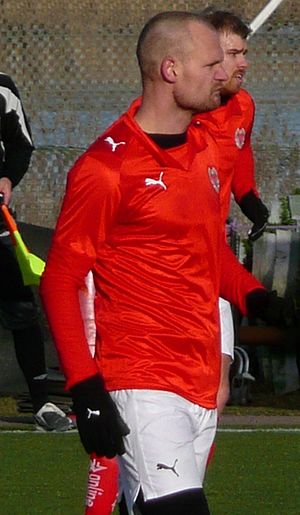
Tobias Carlsson
Johan Tobias Carlsson er en svensk tidligere fodboldspiller.